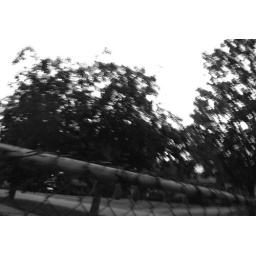
The trees in front of my house